Sky position (RA, Dec in degrees): 171.079, 2.351
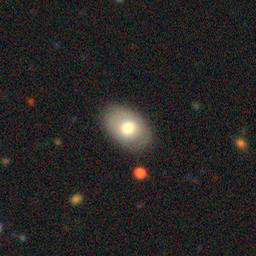
Galaxy morphology: In-between Round Smooth Galaxies